Skype

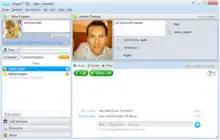
Skype 4.0 (released 2009)

Multiple different versions of Skype had been released for Windows since its conception. The original line of Skype applications continued from versions 1.0 through 4.0. It had offered a desktop-only program since 2003. Later, a mobile version was created for Windows Phones.